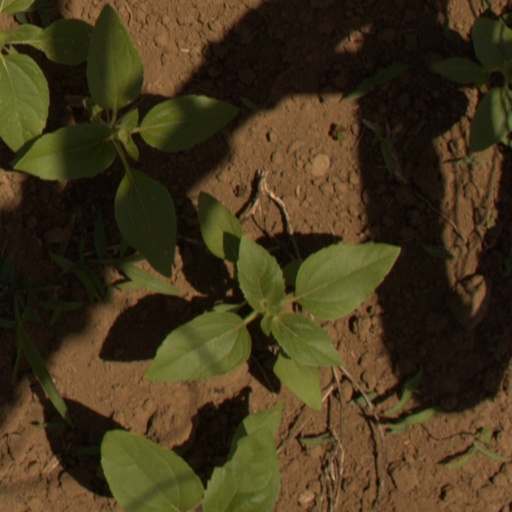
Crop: Jerusalem artichoke